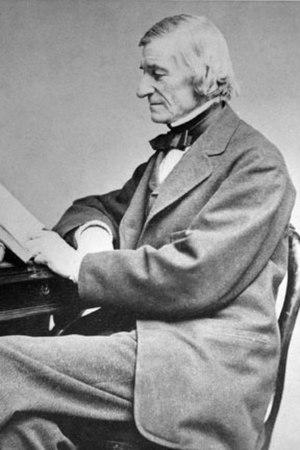
William Barton Rogers, né le 7 décembre 1804 à Philadelphie aux États-Unis et décédé le 30 mai 1882 à Boston, est un scientifique américain.